Labour Party Conference

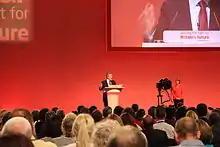
Gordon Brown speaks at the 2008 labour conference

The Labour Party Conference is the annual conference of the British Labour Party. It is formally the supreme decision-making body of the party and is traditionally held in the final week of September, during the party conference season when the House of Commons is in recess, after each year's second Liberal Democrat Conference and before the Conservative Party Conference. The Labour Party Conference opens on a Sunday and finishes the following Wednesday, with an address by the Deputy Leader of the Labour Party; the Leader's address is usually on the Tuesday. In contrast to the Liberal Democrat Conference, where every party member attending its Conference, either in-person or online, has the right to vote on party policy, under a one member, one vote system, or the Conservative Party Conference, which does not hold votes on party policy, at the Labour Party Conference, 50% of votes are allocated to affiliated organisations (such as trade unions), and the other 50% to Constituency Labour Parties, but all voting in both categories is restricted to nominated representatives (known as delegates). Conference decisions are not binding on the party leadership, even if carried unanimously.